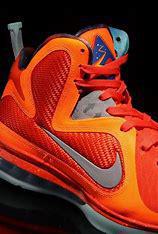
Brand: Nike
Model: Lebron 9